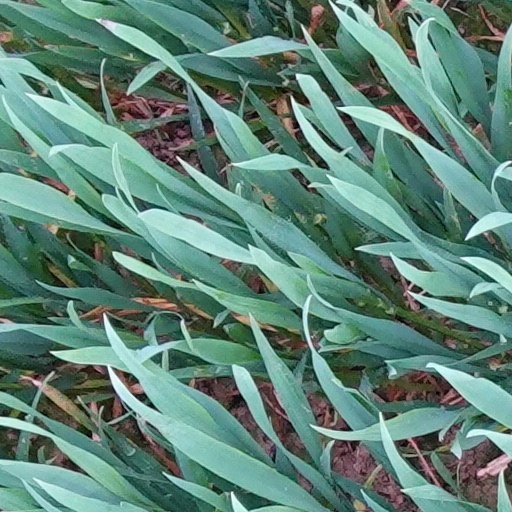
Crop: wheat